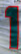
Number: 1